Richard Nixon

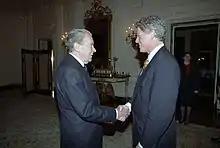
Nixon with President Bill Clinton in the residence of the White House, March 1993

In July 1973, White House aide Alexander Butterfield testified under oath to Congress that Nixon had a secret taping system and recorded his conversations and phone calls in the Oval Office. These tapes were subpoenaed by Watergate Special Counsel Archibald Cox; Nixon provided transcripts of the conversations but not the actual tapes, citing executive privilege. With the White House and Cox at loggerheads, Nixon had Cox fired in October in the "Saturday Night Massacre"; he was replaced by Leon Jaworski. In November, Nixon's lawyers revealed that a tape of conversations held in the White House on June 20, 1972, had an minute gap. Rose Mary Woods, the President's personal secretary, claimed responsibility for the gap, saying that she had accidentally wiped the section while transcribing the tape, but her story was widely mocked. The gap, while not conclusive proof of wrongdoing by the President, cast doubt on Nixon's statement that he had been unaware of the cover-up.